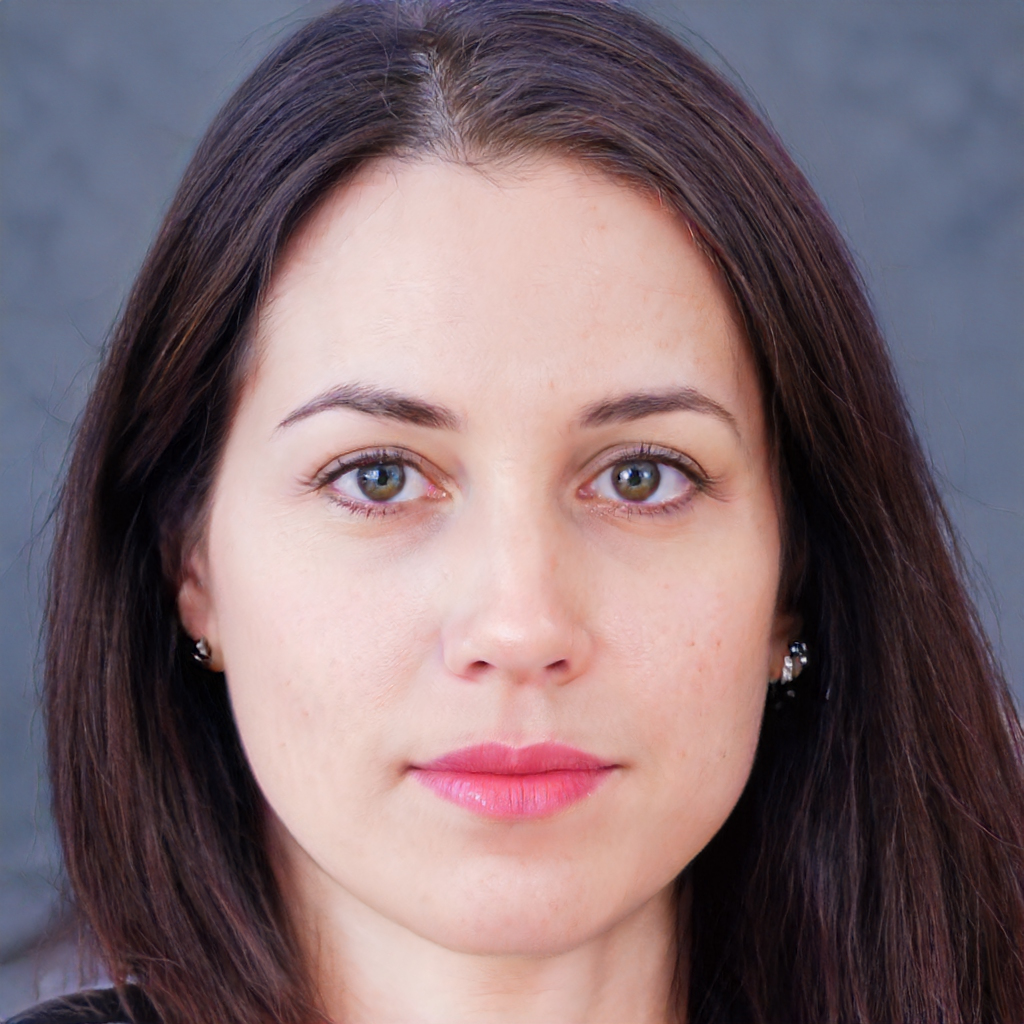
Gender: Female